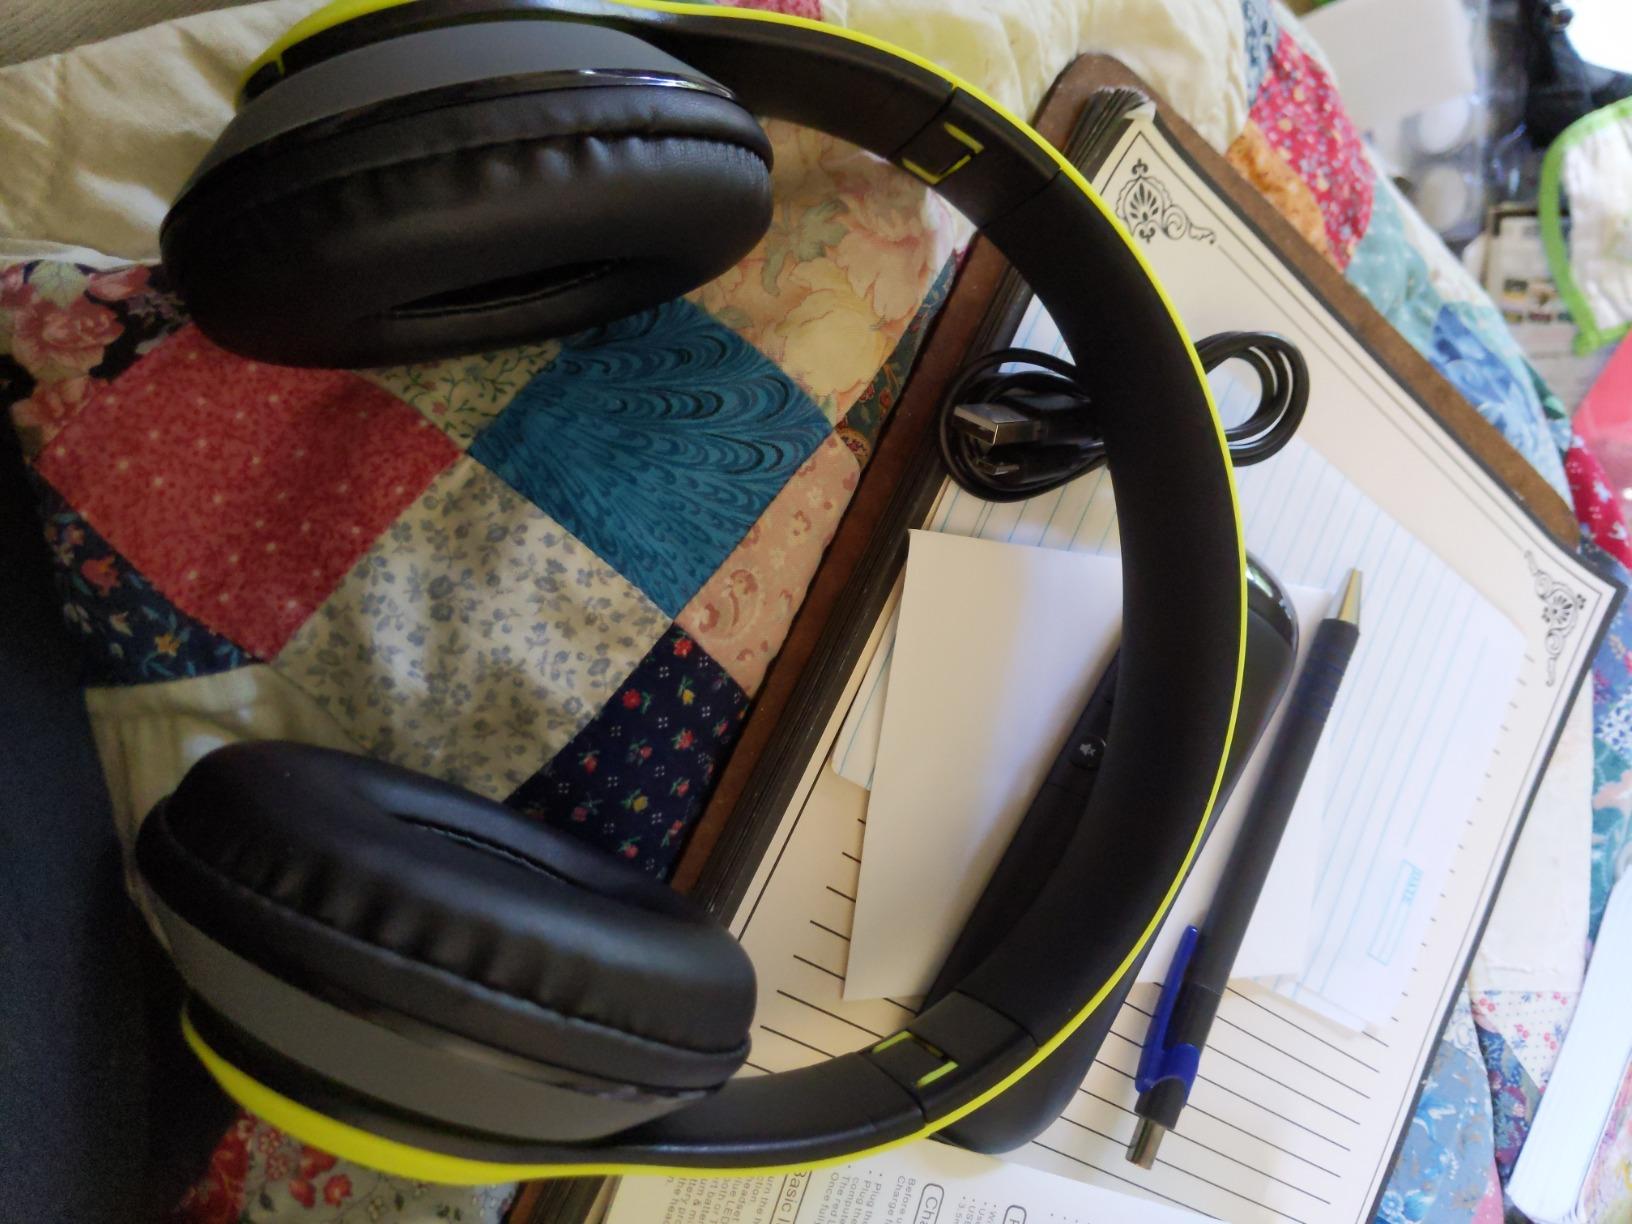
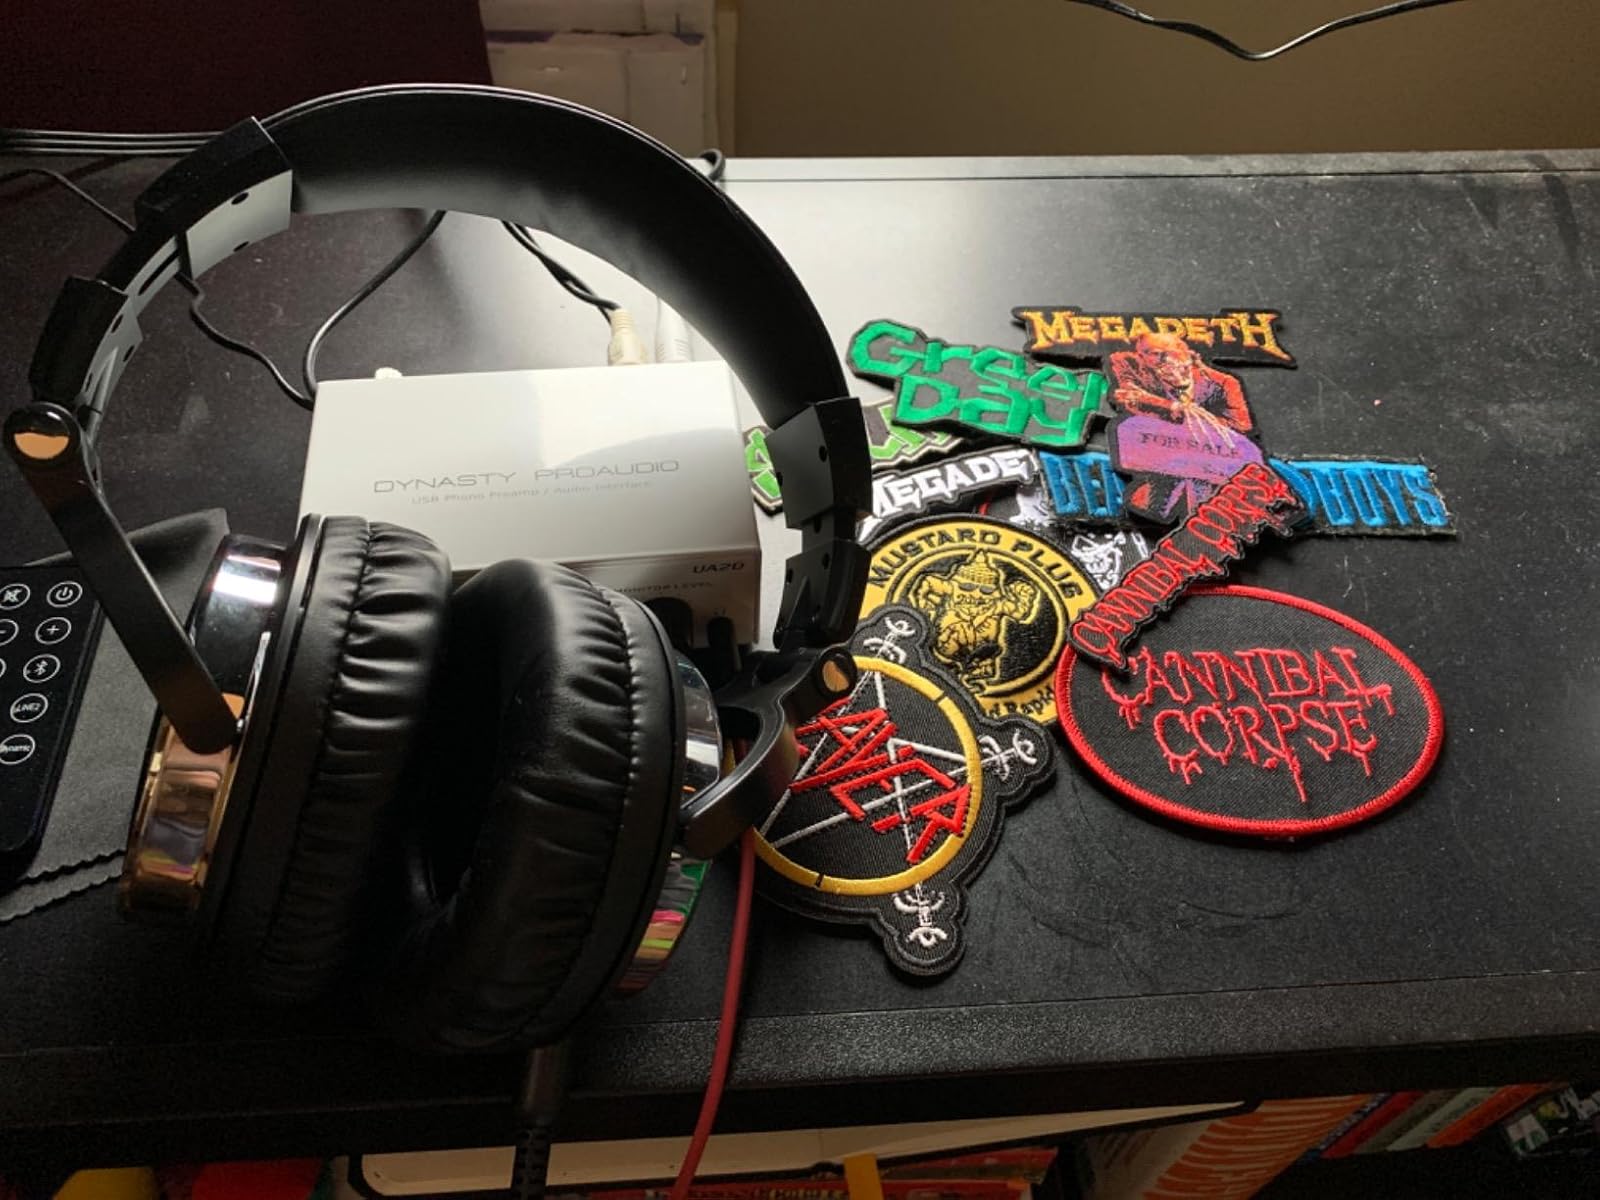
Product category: headphones
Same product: no